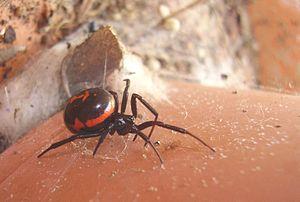
Steatoda paykulliana, le Stéatode toxique est une espèce d'araignées aranéomorphes de la famille des Theridiidae.